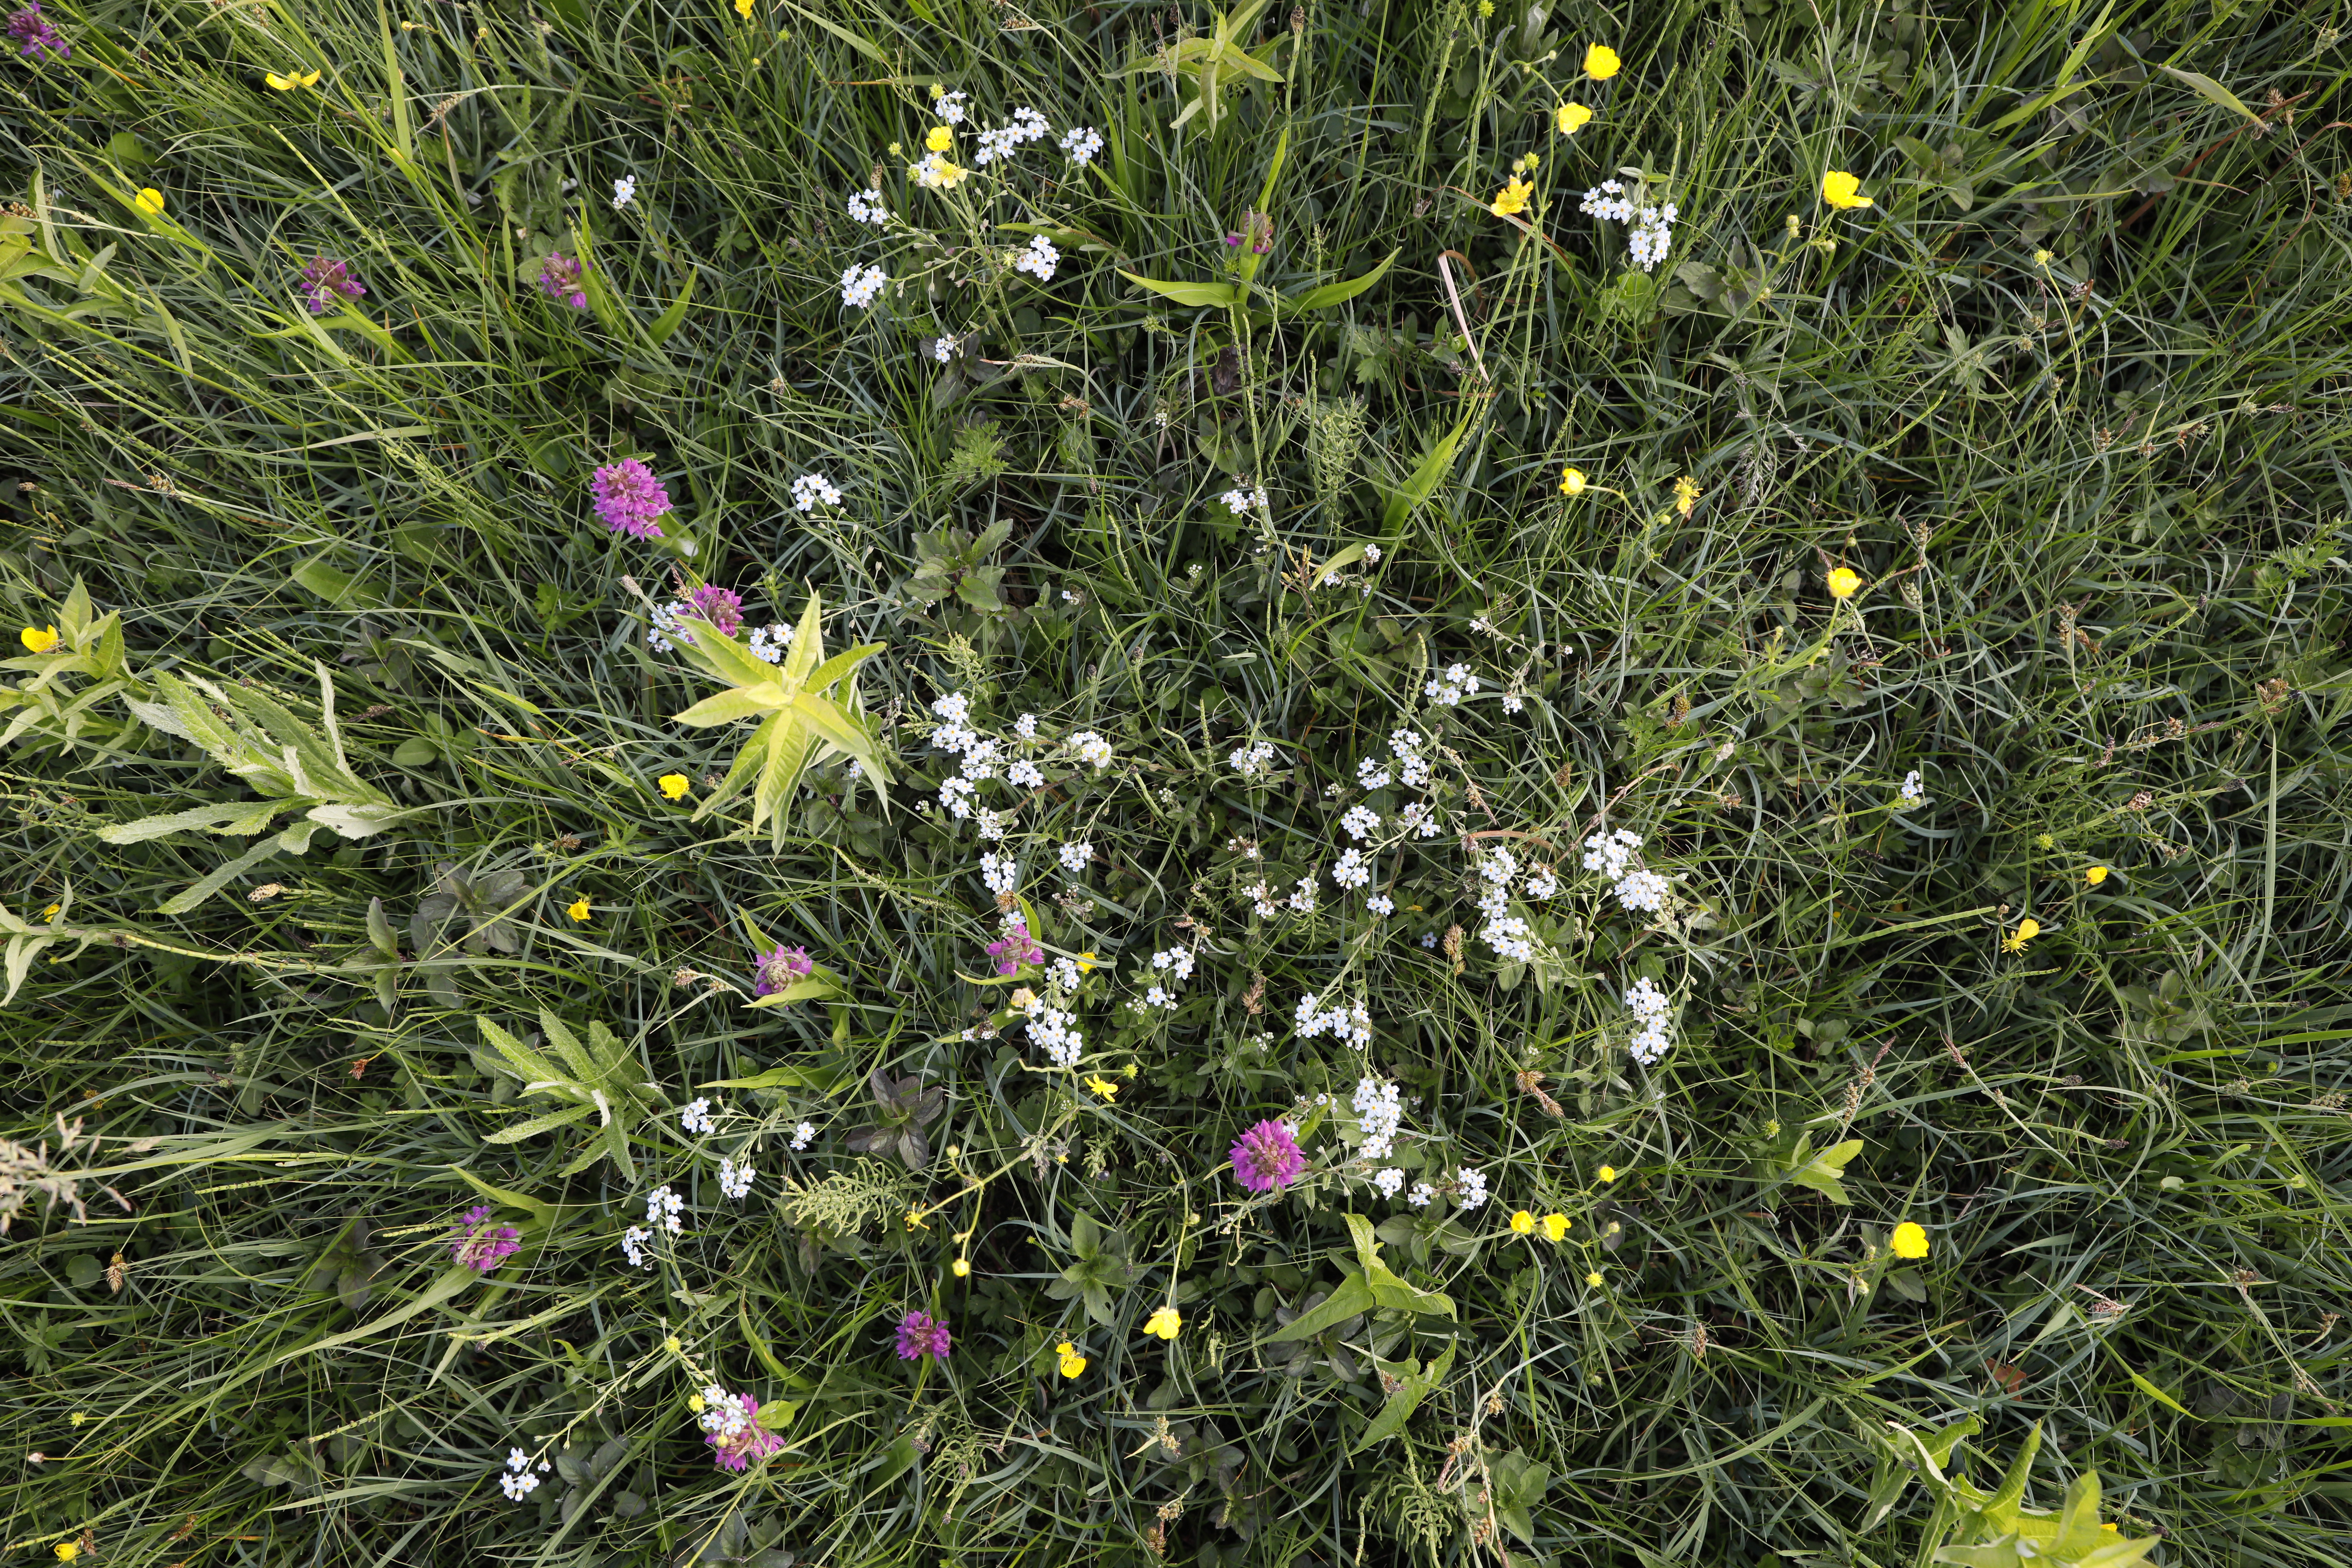
Plant species: Dactylorhiza praetermissa, Buttercup * (aggregate), Myosotis scorpioides